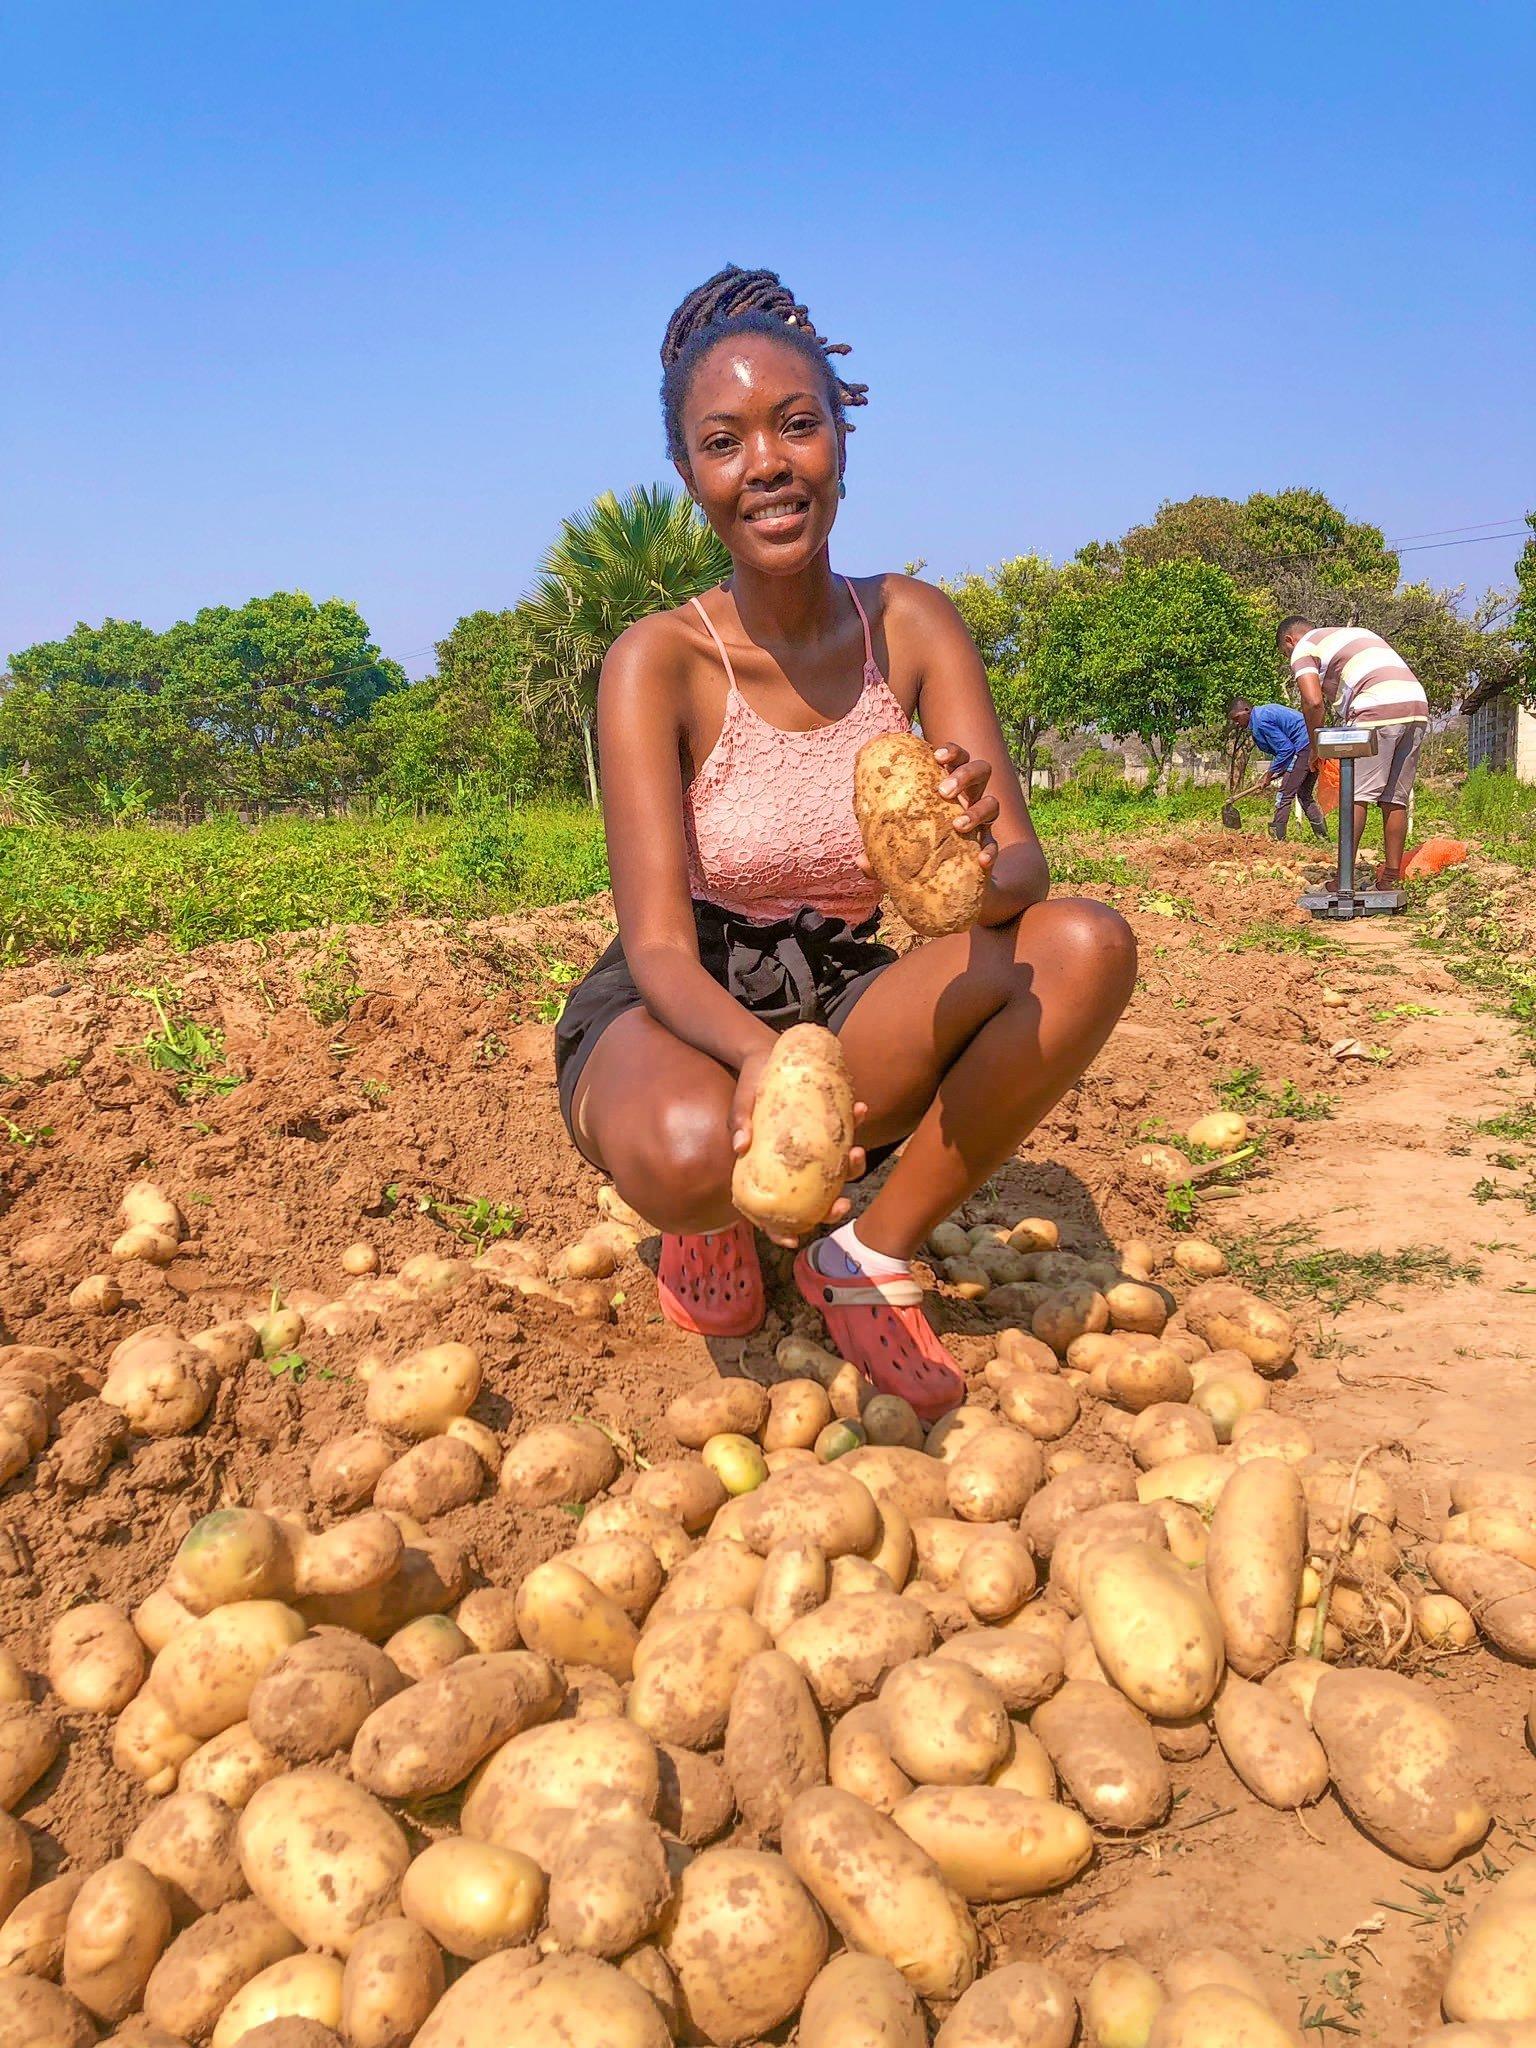
Rundo la viazi vilivyo vunwa vimewekwa chini, viazi hivyo ni zao muhimu sana kwa ajili ya biashara kwani huuzwa  sokoni na kuwaingizia wakulima kipato.